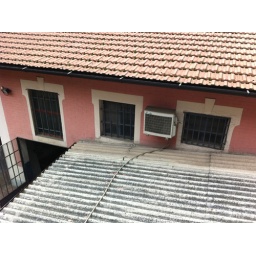
This is the roof we want to build a terrace on. The kitchen would be underneath it.